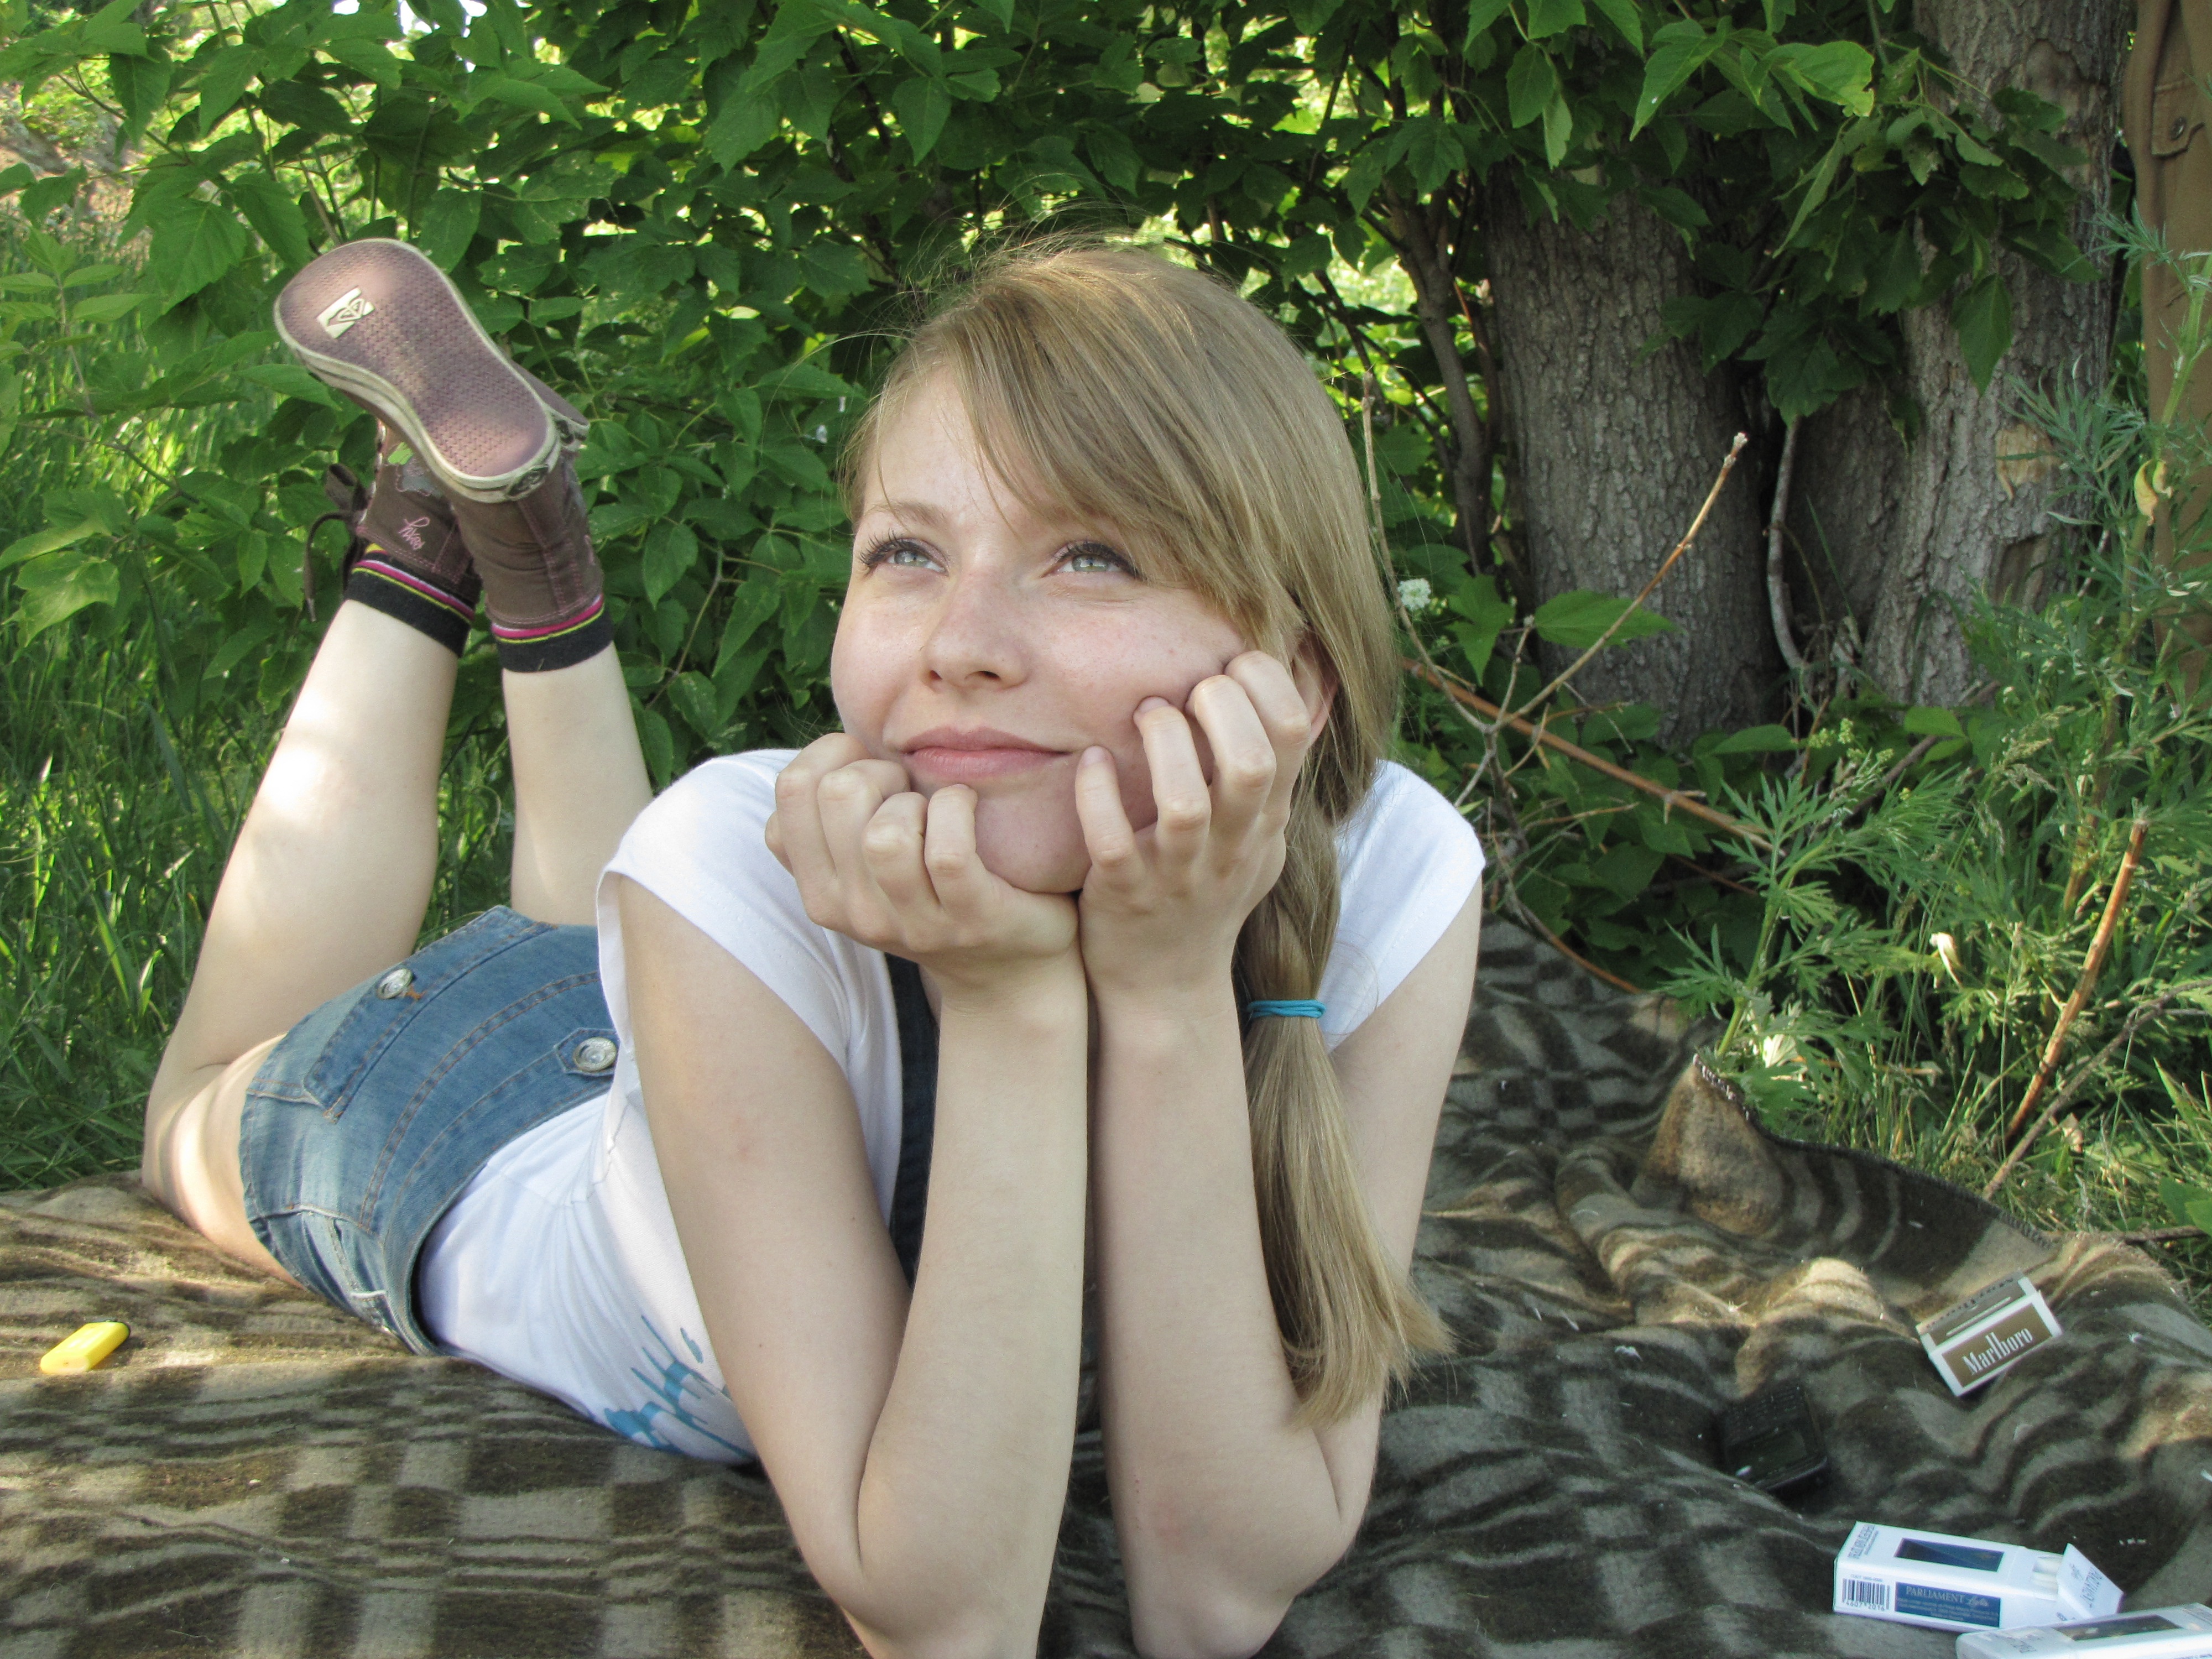
nature, forest, grass, person, people, girl, sun, summer, leg, foliage, spring, sitting, child, outdoors, dream, toddler, beautiful, day, mood, human positions